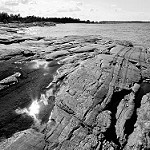
Label: B & W